Theater St. Gallen

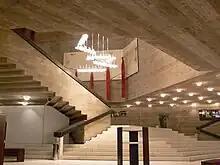
The staircase

The current building was designed by the Swiss architect Claude Paillard and inaugurated with Beethoven's "Fidelio" on 15 March 1968. The building houses two stages, the larger one allows 742 persons and the studio 100 persons to attend.